Detroit Plaindealer

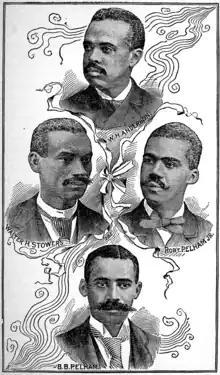
Detroit Plaindealer newspaper founders

Detroit Plaindealer (1883–1894) also known as simply The Plaindealer, was an American newspaper that served the Black community and was published in Detroit. Since 2020, the former newspaper publishing building has a historical marker at 1114 Washington Boulevard in the Capitol Park district in Detroit.